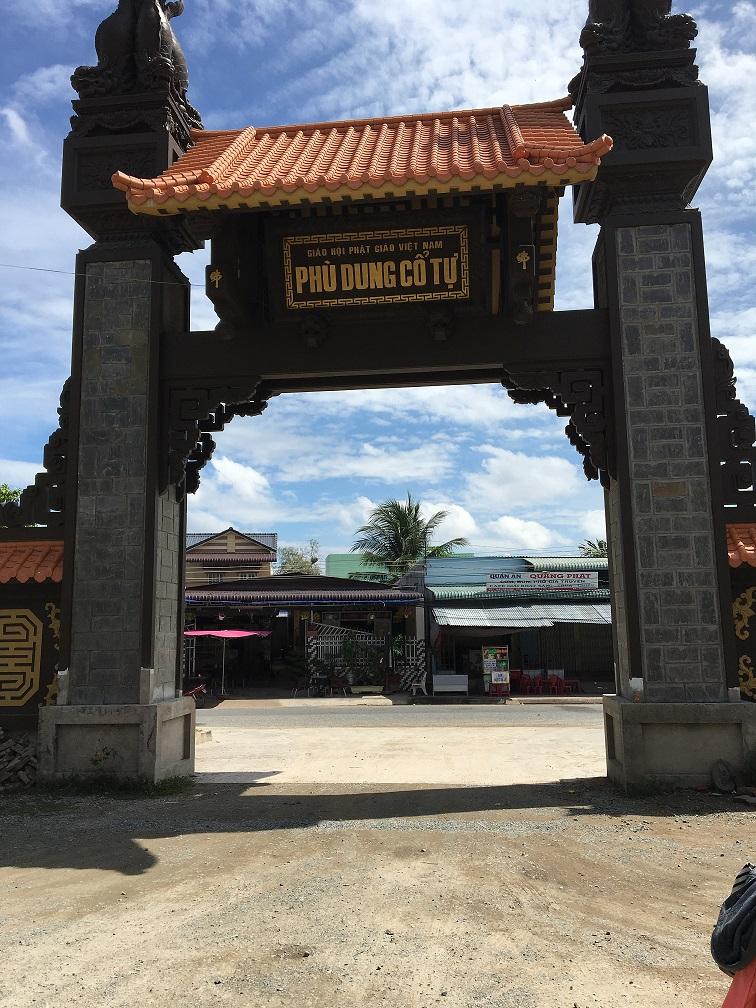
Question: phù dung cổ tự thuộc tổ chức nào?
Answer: phù dung cổ tự thuộc giáo hội phật giáo việt nam